Buddha's Birthday

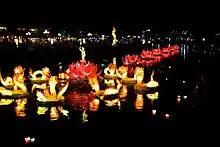
Water lanterns on the river on the occasion of Buddha's birthday in Hội An, Quảng Nam, Vietnam

In Nepal, Buddha's birthday is celebrated on the full moon day of May, and is a national public holiday. The festival is known by various names, Buddha Jayanti, Buddha Purnima, Vaishakh Purnima, Saga Dawa, and Vesak. Purnima means full moon day in Sanskrit. Among the Newars of Nepal, especially from the Shakya clan of Newars, it is of great importance because they consider it as a continuation of the sage of the Śākyas- the clan that Lord Buddha's family belonged to. Thus, they celebrate the festival which is in their language known as Swānyā Punhi (स्वांया पुन्हि), the full moon day of flowers. The day marks not just the birth of Shakyamuni Gautama Buddha, but also the day of his Enlightenment and Mahaparinirvana.